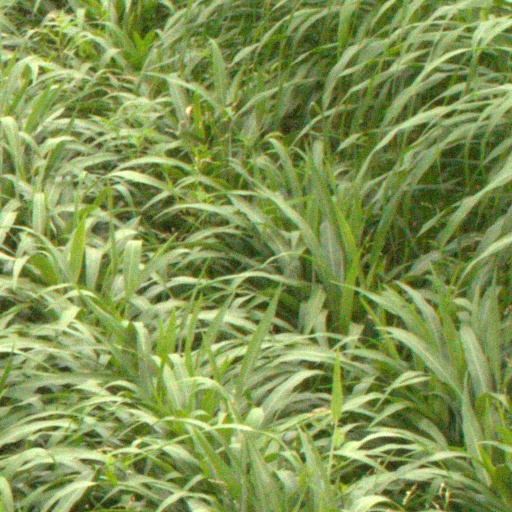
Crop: sorghum